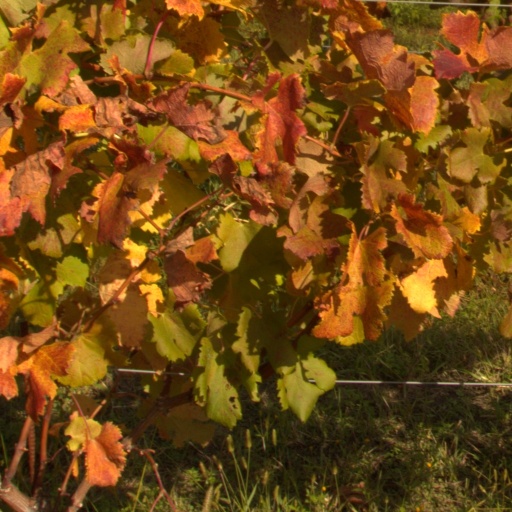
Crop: grape